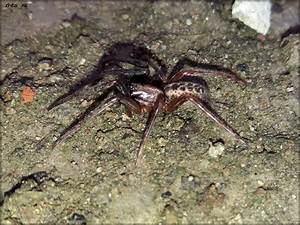
Label: ragno